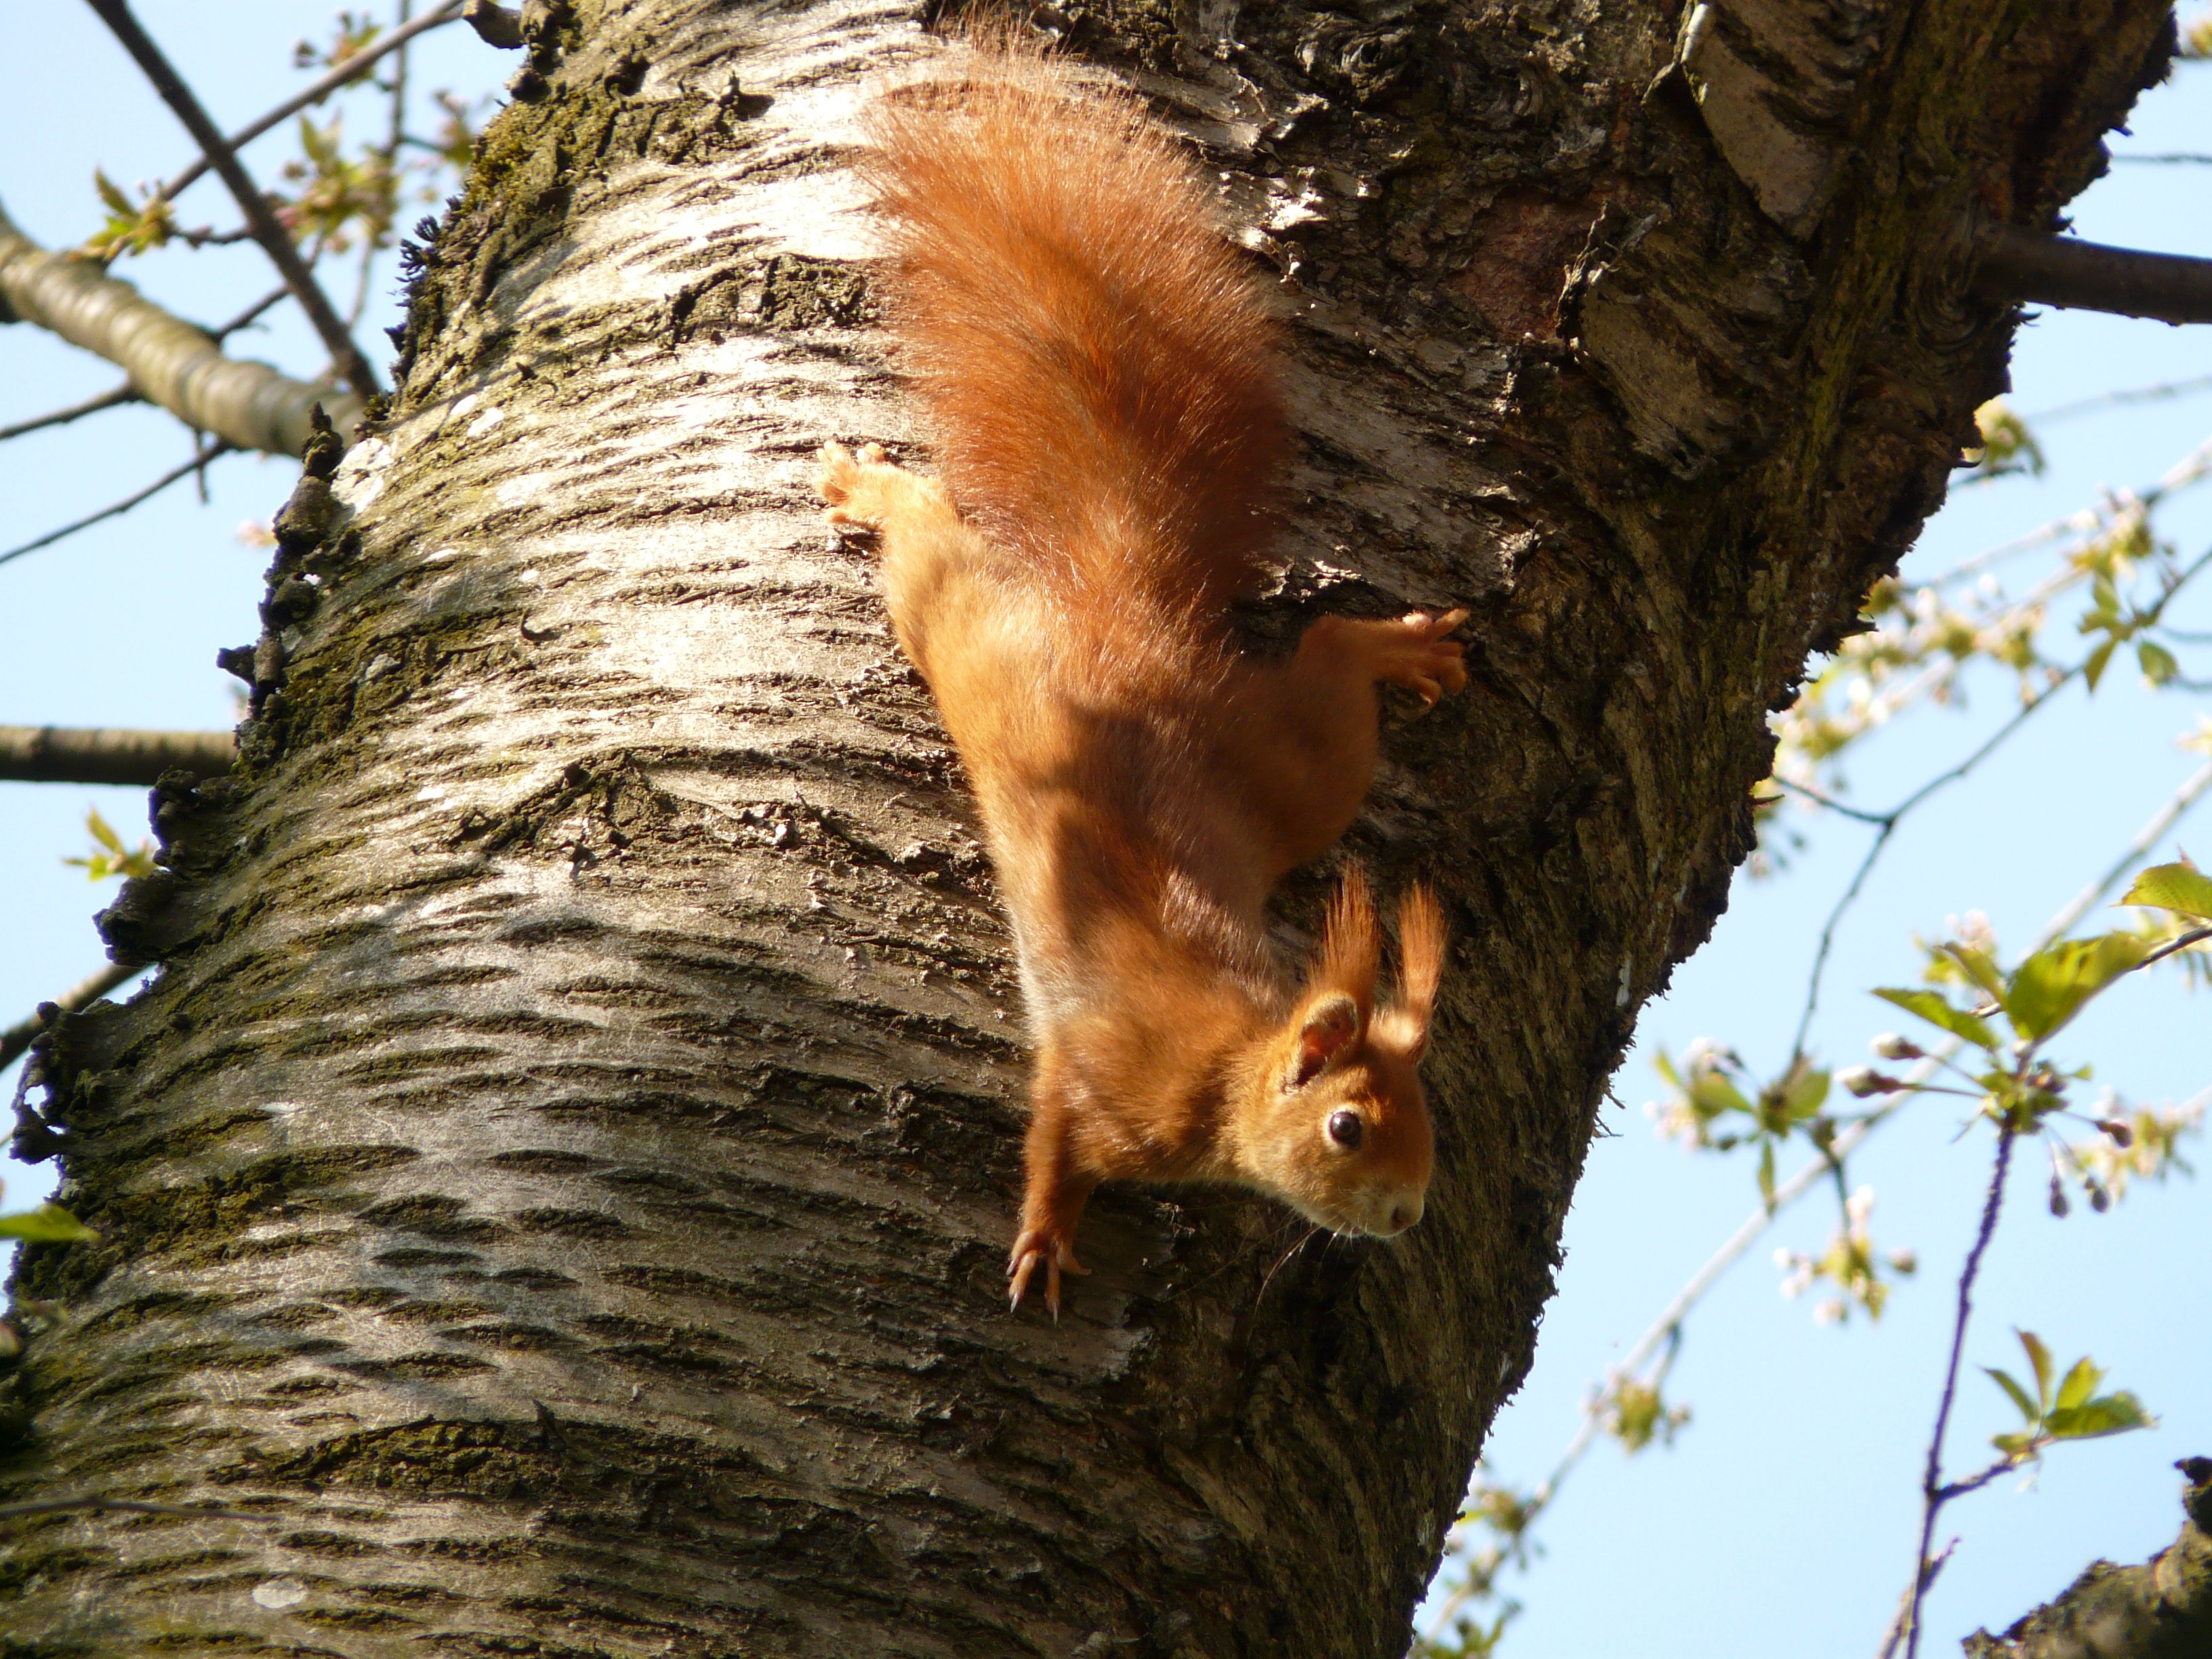
tree, nature, branch, trunk, animal, wildlife, brown, mammal, squirrel, rodent, fauna, climb, furry, vertebrate, creature, cheeky, woody plant